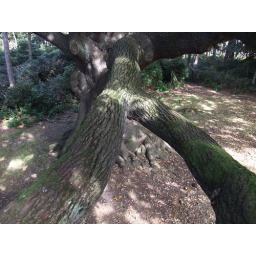
My view of an oak tree and the shadowy ground below as I climb high up in the branches.